Manila folder

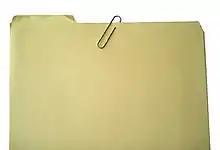
A manila folder with a paperclip

A manila folder (sometimes referred to as manilla folder) is a file folder designed to contain documents, often within a filing cabinet. It is generally formed by folding a large sheet of stiff card in half. Though traditionally buff, sometimes other colors are used to differentiate categories of files.